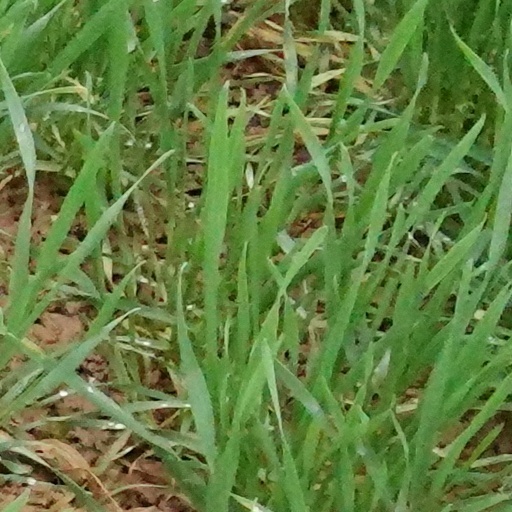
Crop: wheat